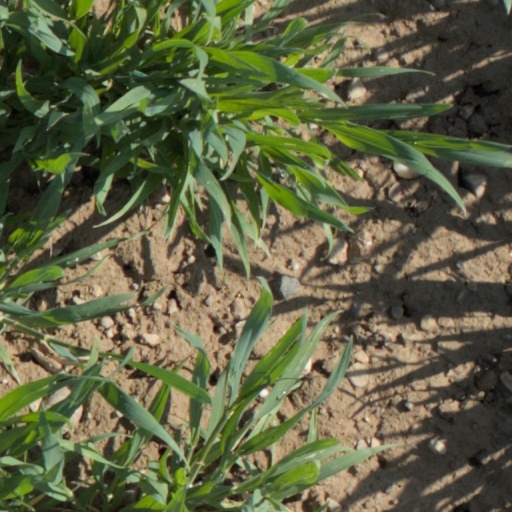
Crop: wheat